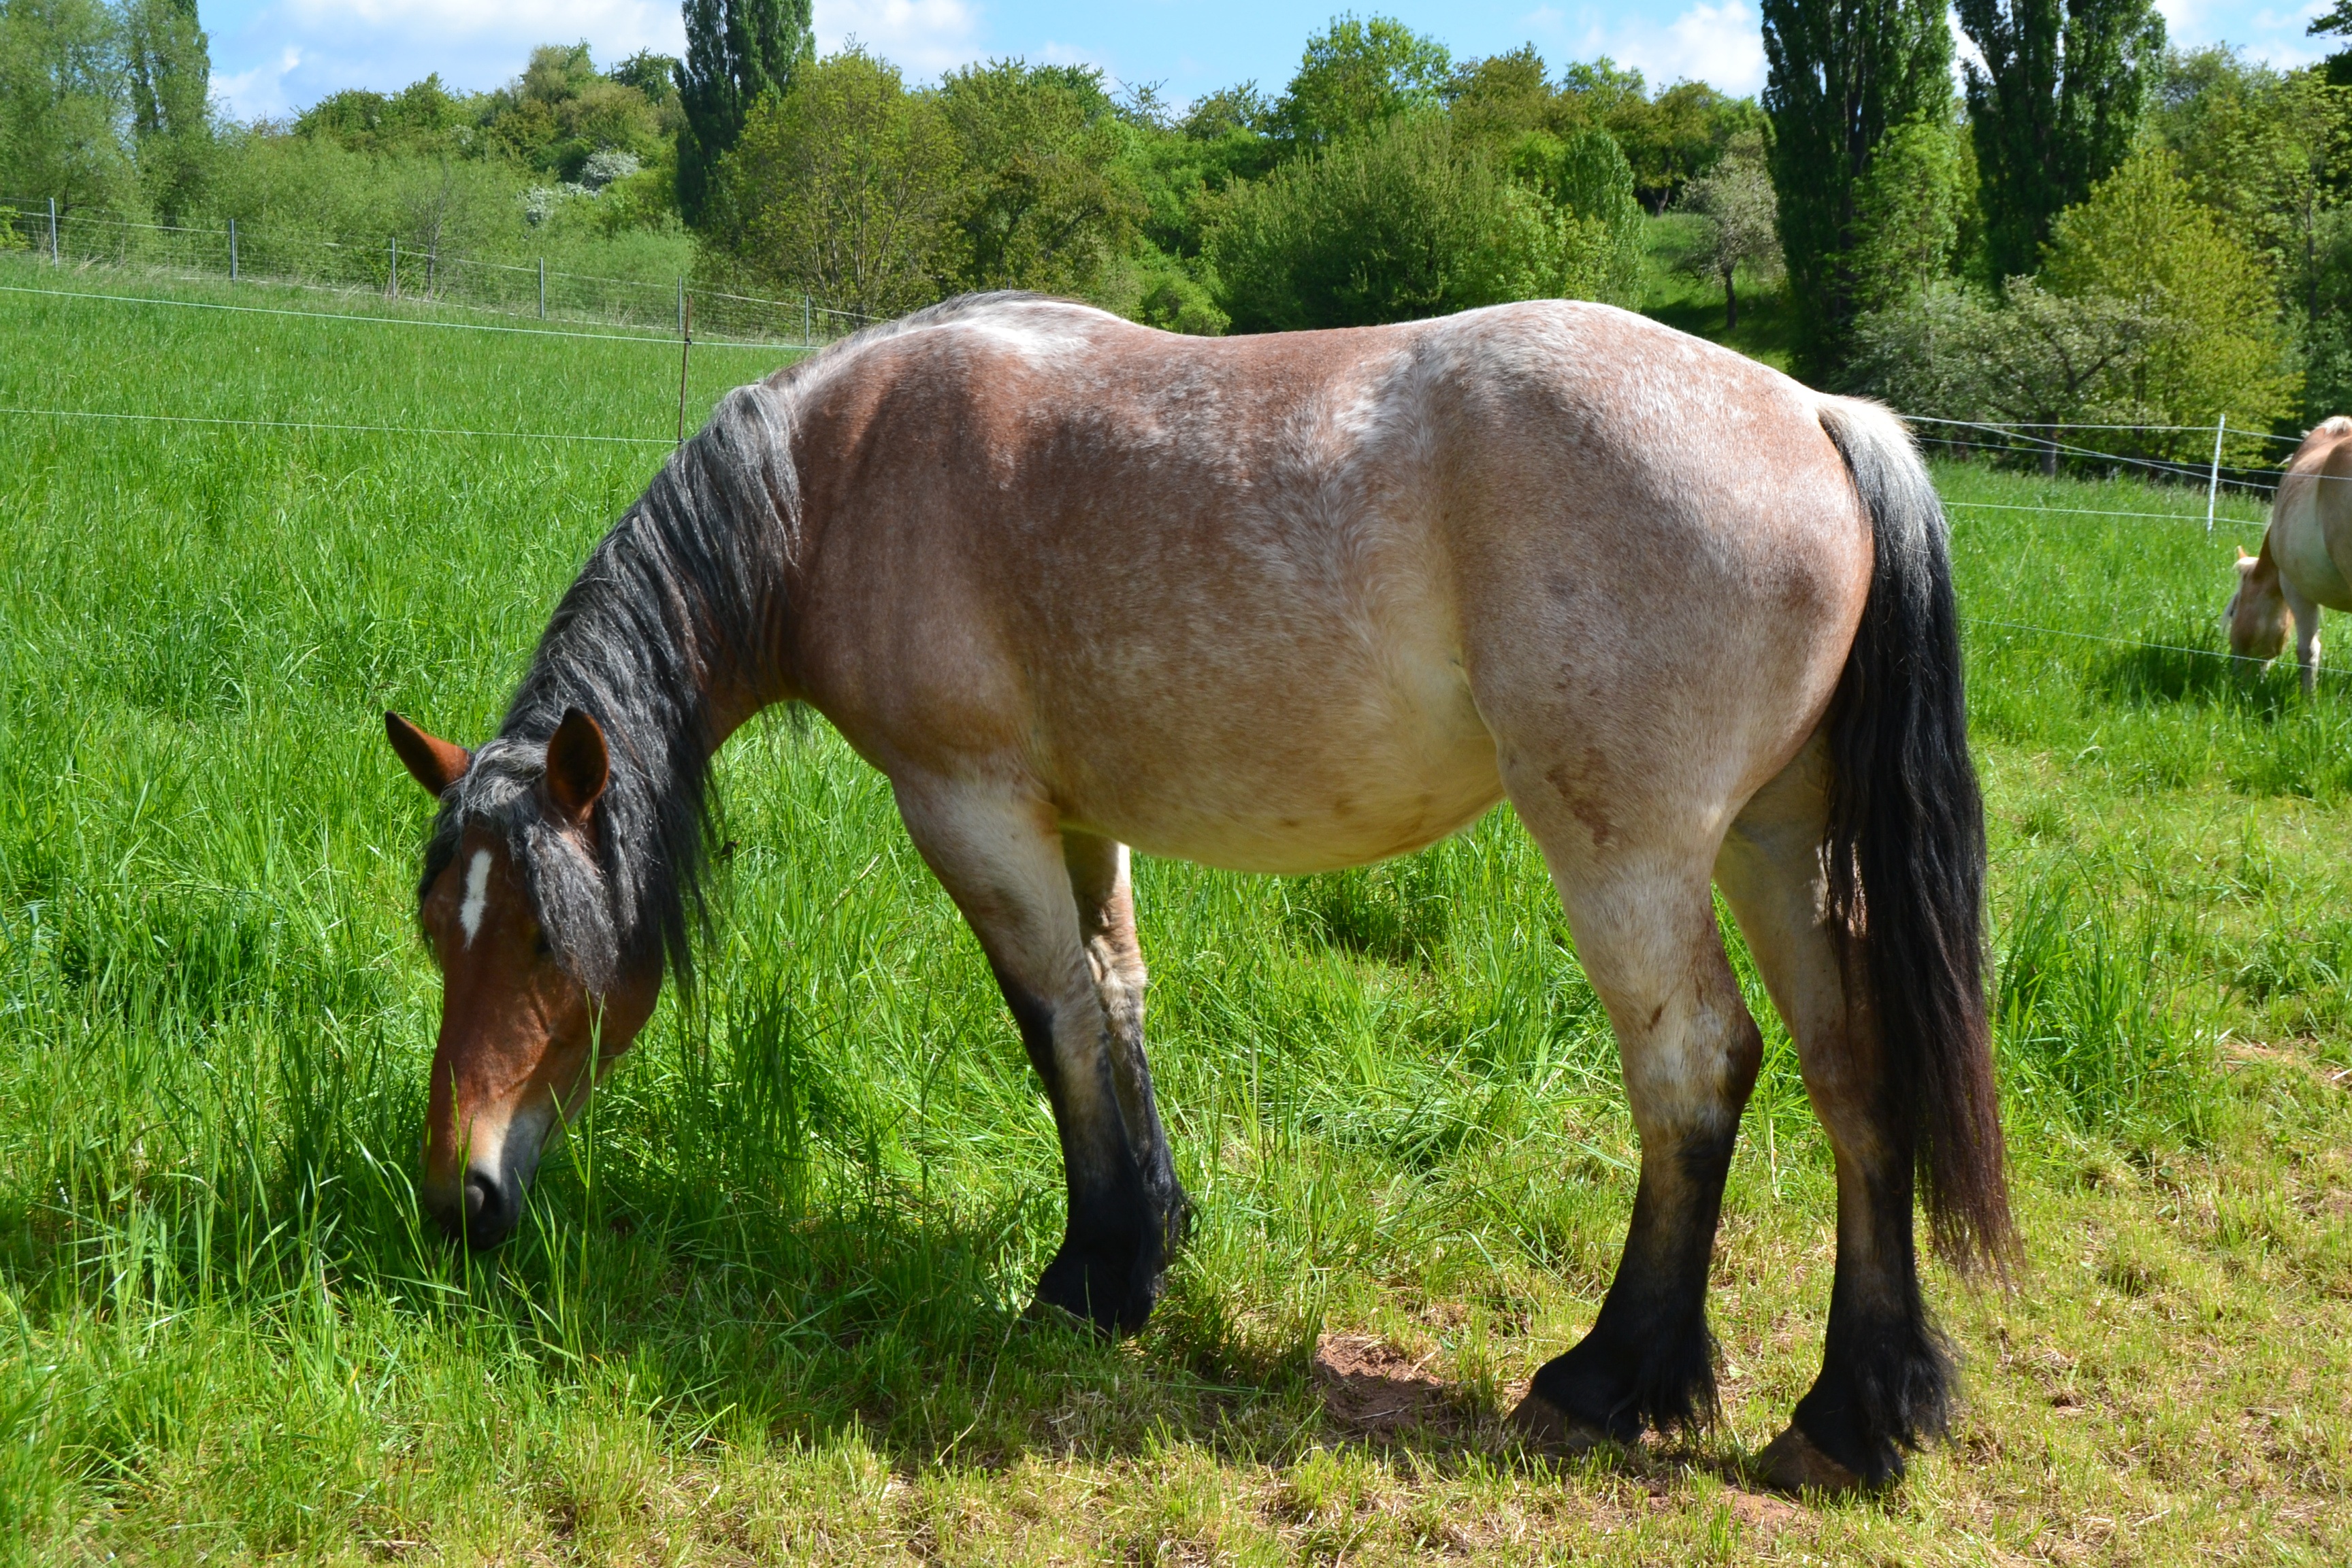
nature, meadow, prairie, herd, pasture, grazing, ranch, horse, mammal, stallion, mane, eat, fauna, graze, grassland, vertebrate, mare, coupling, foal, animal world, ecosystem, colt, pack animal, horse pasture, trail riding, horse like mammal, mustang horse